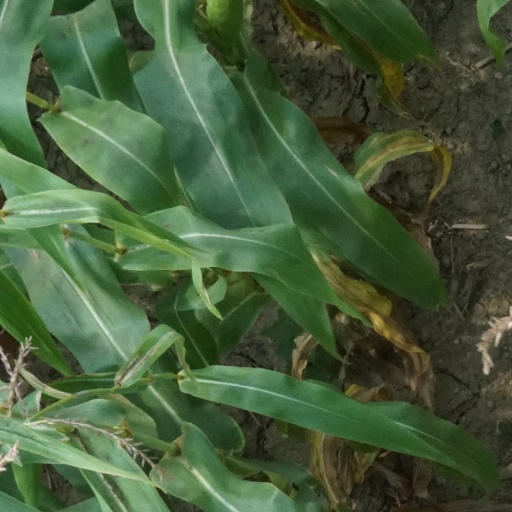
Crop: maize; corn